Edvard Kocbek

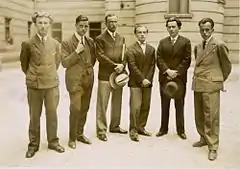
Kocbek (left) with a group of young Slovenian writers in Ljubljana, 1925. Left to right: Edvard Kocbek, Bogomil Hrovat, Slavko Grum, Anton Ocvirk, Josip Vidmar, Vladimir Bartol

After graduating from the lower high school in Ptuj, he enrolled in the classical gymnasium in Maribor; he was the first generation of students who took their courses entirely in Slovene (before that, courses were still partially taught in German). During his high school years in Maribor, he joined a group of young Christian socialists who wanted to continue the legacy of both the Slovene Christian socialist political activist and thinker Janez Evangelist Krek, and the Social democratic author Ivan Cankar. This young Catholic movement was inspired by the German Catholic theologian and philosopher Romano Guardini. They strove for a more authentic liturgy and religiosity, which would base on the believer's personal relationship with God; they rejected clericalism, social conservativism and capitalism, and demanded the development of a new social order, based on an ethically renewed individual. The group became eventually known as the "Crusaders", after the journal "Križ na gori" ("Cross on the Mountain"), edited by the poet Anton Vodnik, who became one of the spiritual leaders of the group.